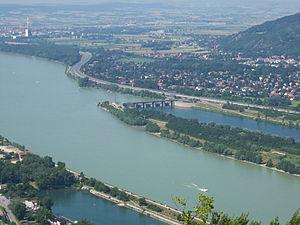
Le Neue Donau est un bras artificiel construit sur la rive est du Danube à Vienne, en Autriche. Il a pour but premier d'empêcher l'inondation, en cas de crue, des quartiers situés en bordure du fleuve.